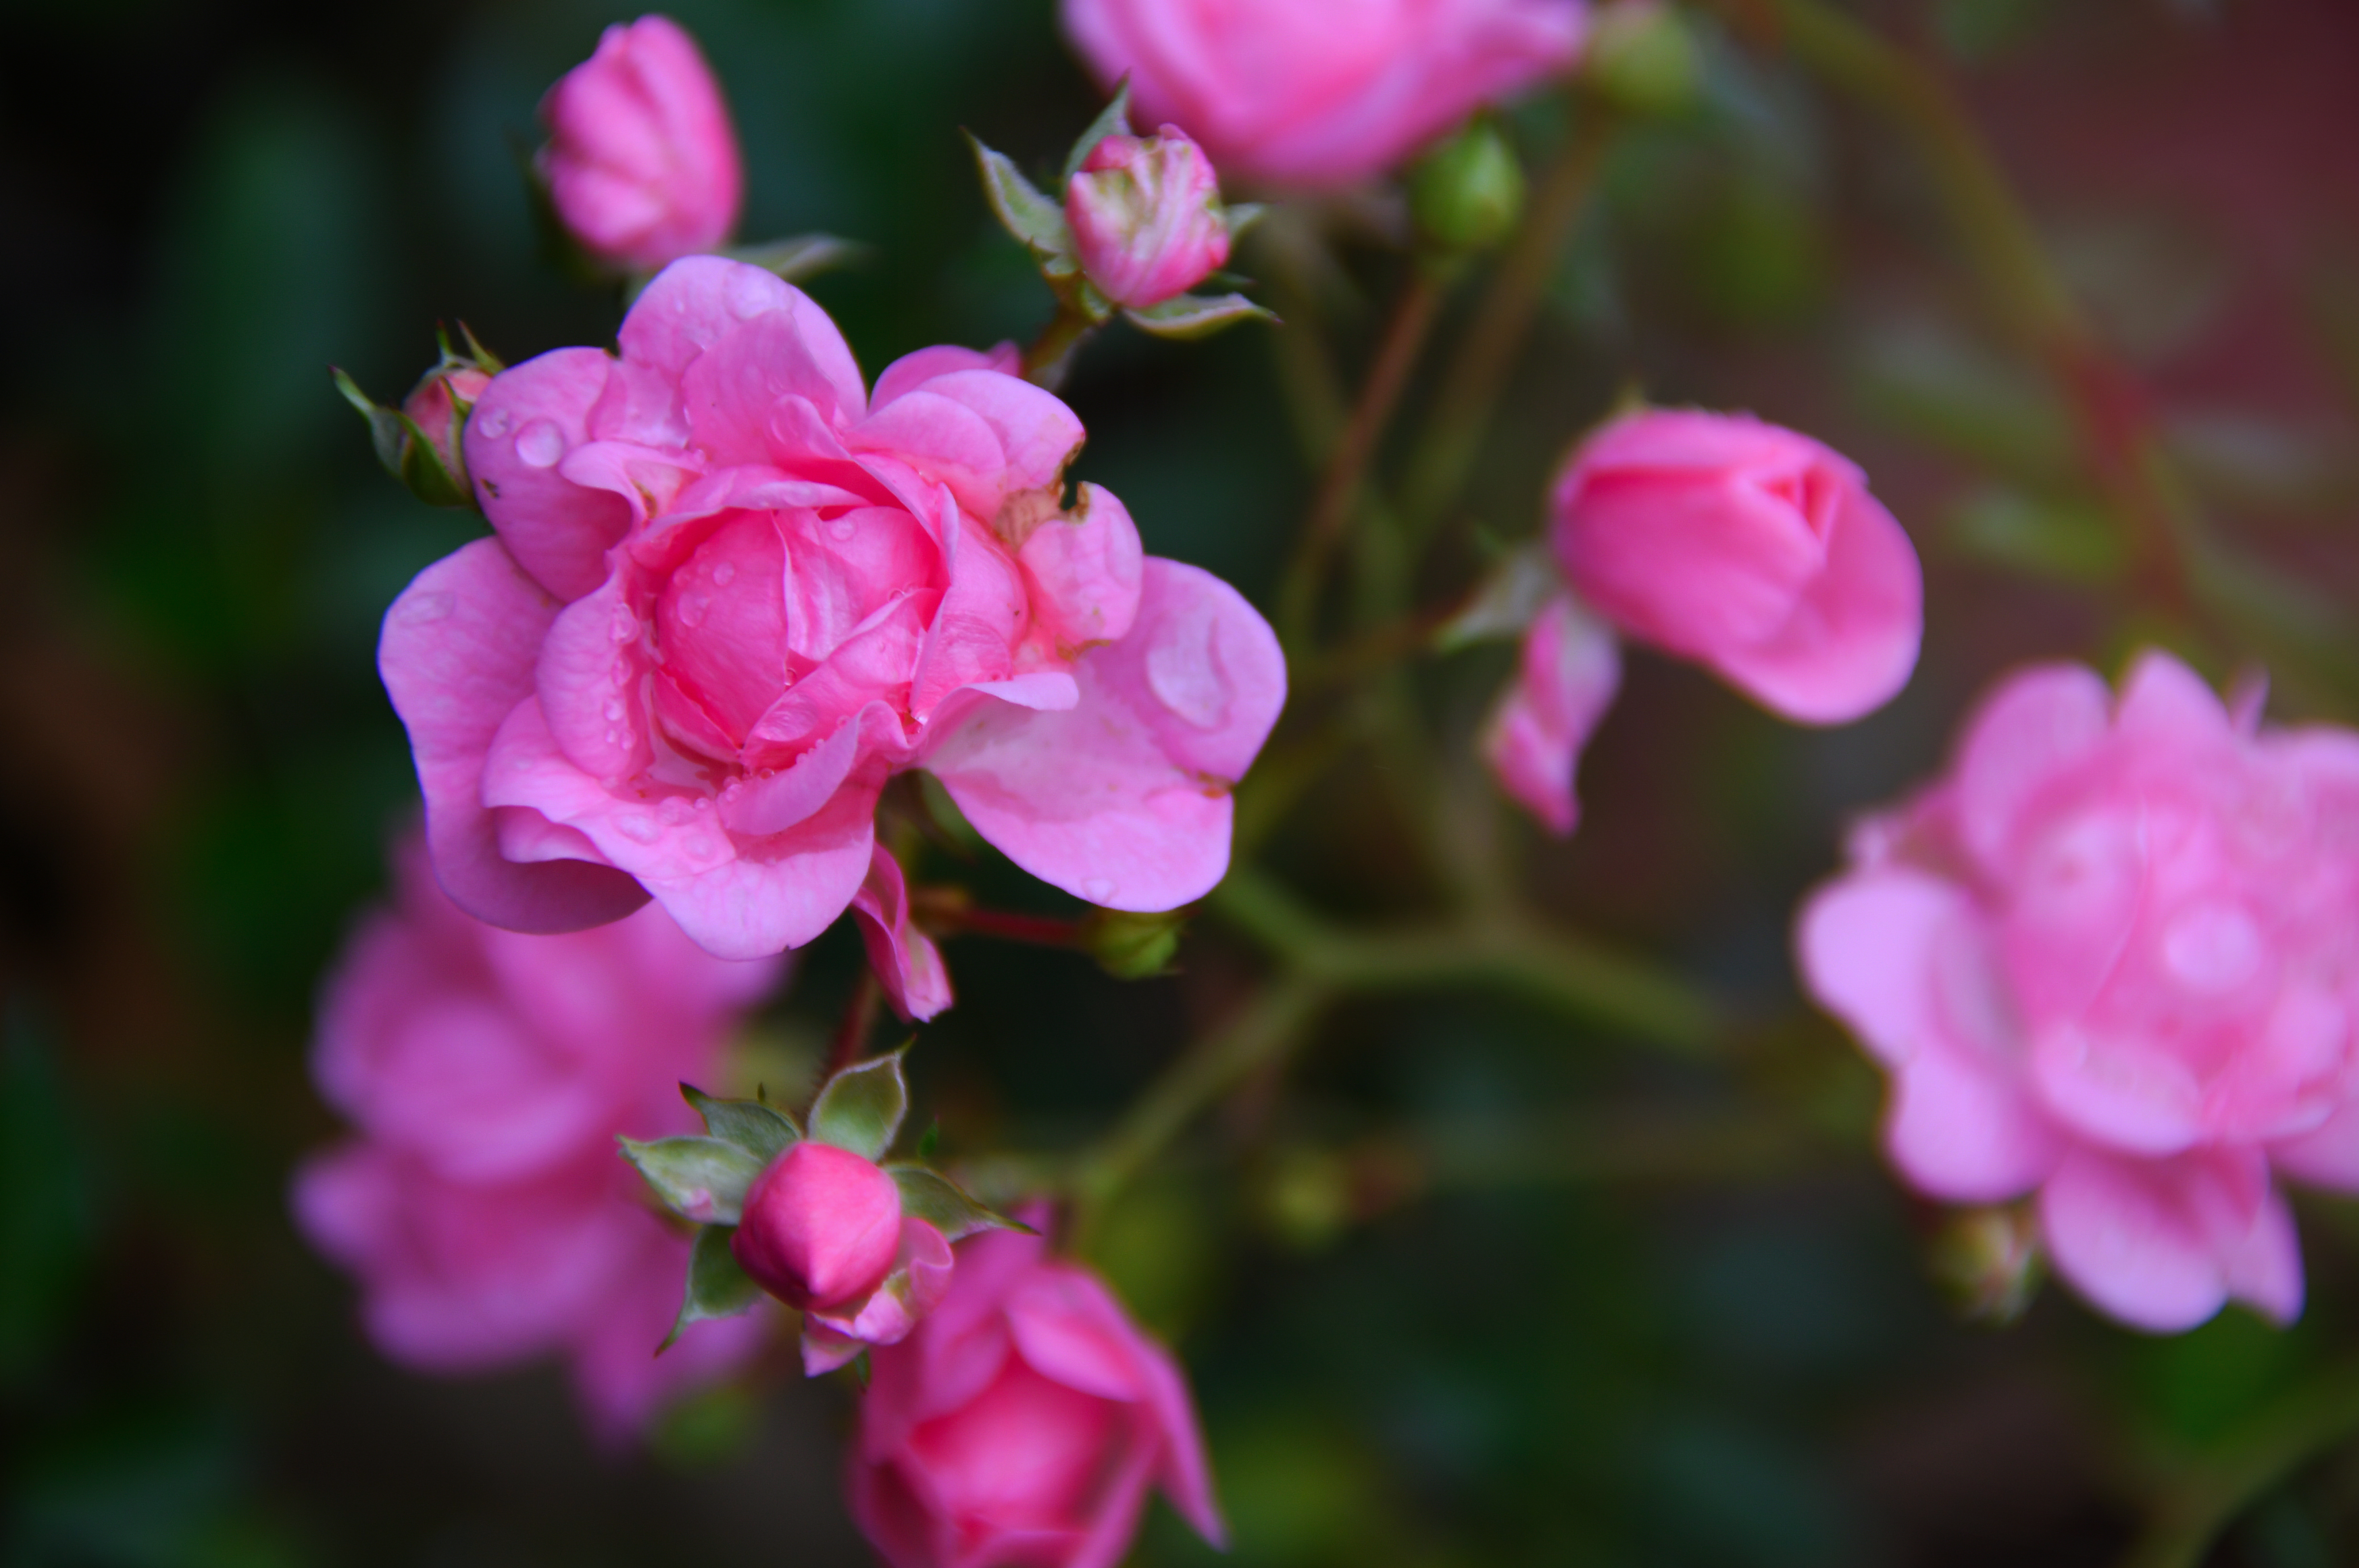
rose, pink, autumn, garden, bright, roses, beautiful, nature, green, flower, plant, leaf, petal, bloom, climbing, blooming, flowers, bush, floral, park, blossom, color, red, background, flowering plant, rose family, flora, floribunda, rosa centifolia, garden roses, china rose, shrub, plant stem, camellia sasanqua, rosa wichuraiana, begonia, annual plant, rose order